Jacob Aaron Westervelt

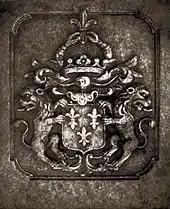
Arms of van Westervelt, as emblazoned on the family tomb, in the nave of the church in Harderwijk, Netherlands

Westervelt, as his name indicates, came from old Dutch stock. The name was known in the Netherlands at a very early period, and although the family members were not of nobility, they had been extensive property owners for many generations. The earliest mention of the Westervelts that has been recorded is of a Dirk van Westervelt and his family who resided in and around the town of Harderwijk for many years. Some individuals sharing that name appear to have been early inhabitants of Zwolle, and their descendants are still to be found there, known by the name Westerveld.